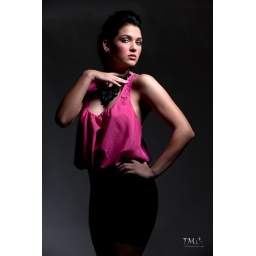
Beautiful brunette fashion model in pink blouse and black skirt, on gray background